Draupadi Vastrapaharanam (1934 film)

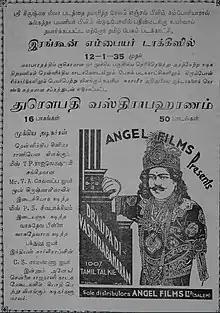
A poster of "Draupadi Vastrapaharanam" ("Thanavanikan" Magazine 1935, Rangoon)

Draupadi Vastrapaharanam was a 1934 Tamil-language film starring T. P. Rajalakshmi, V. A. Chellappa and Serukulathur Sama. The movie was directed by R. Padmanaban. "Encyclopaedia of Indian Cinema" also credits Raghupathi Surya Prakash (R. S. Prakash) as the director.